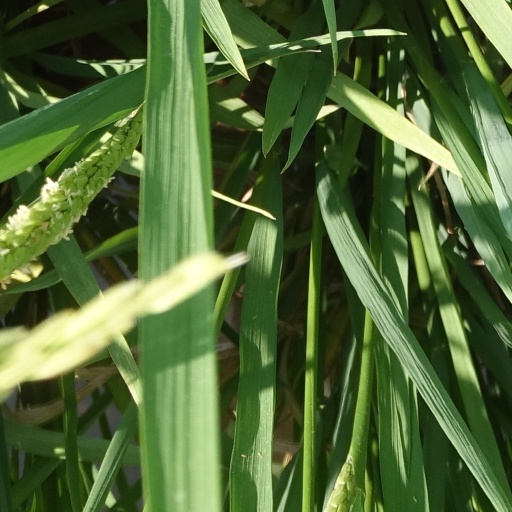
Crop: rice